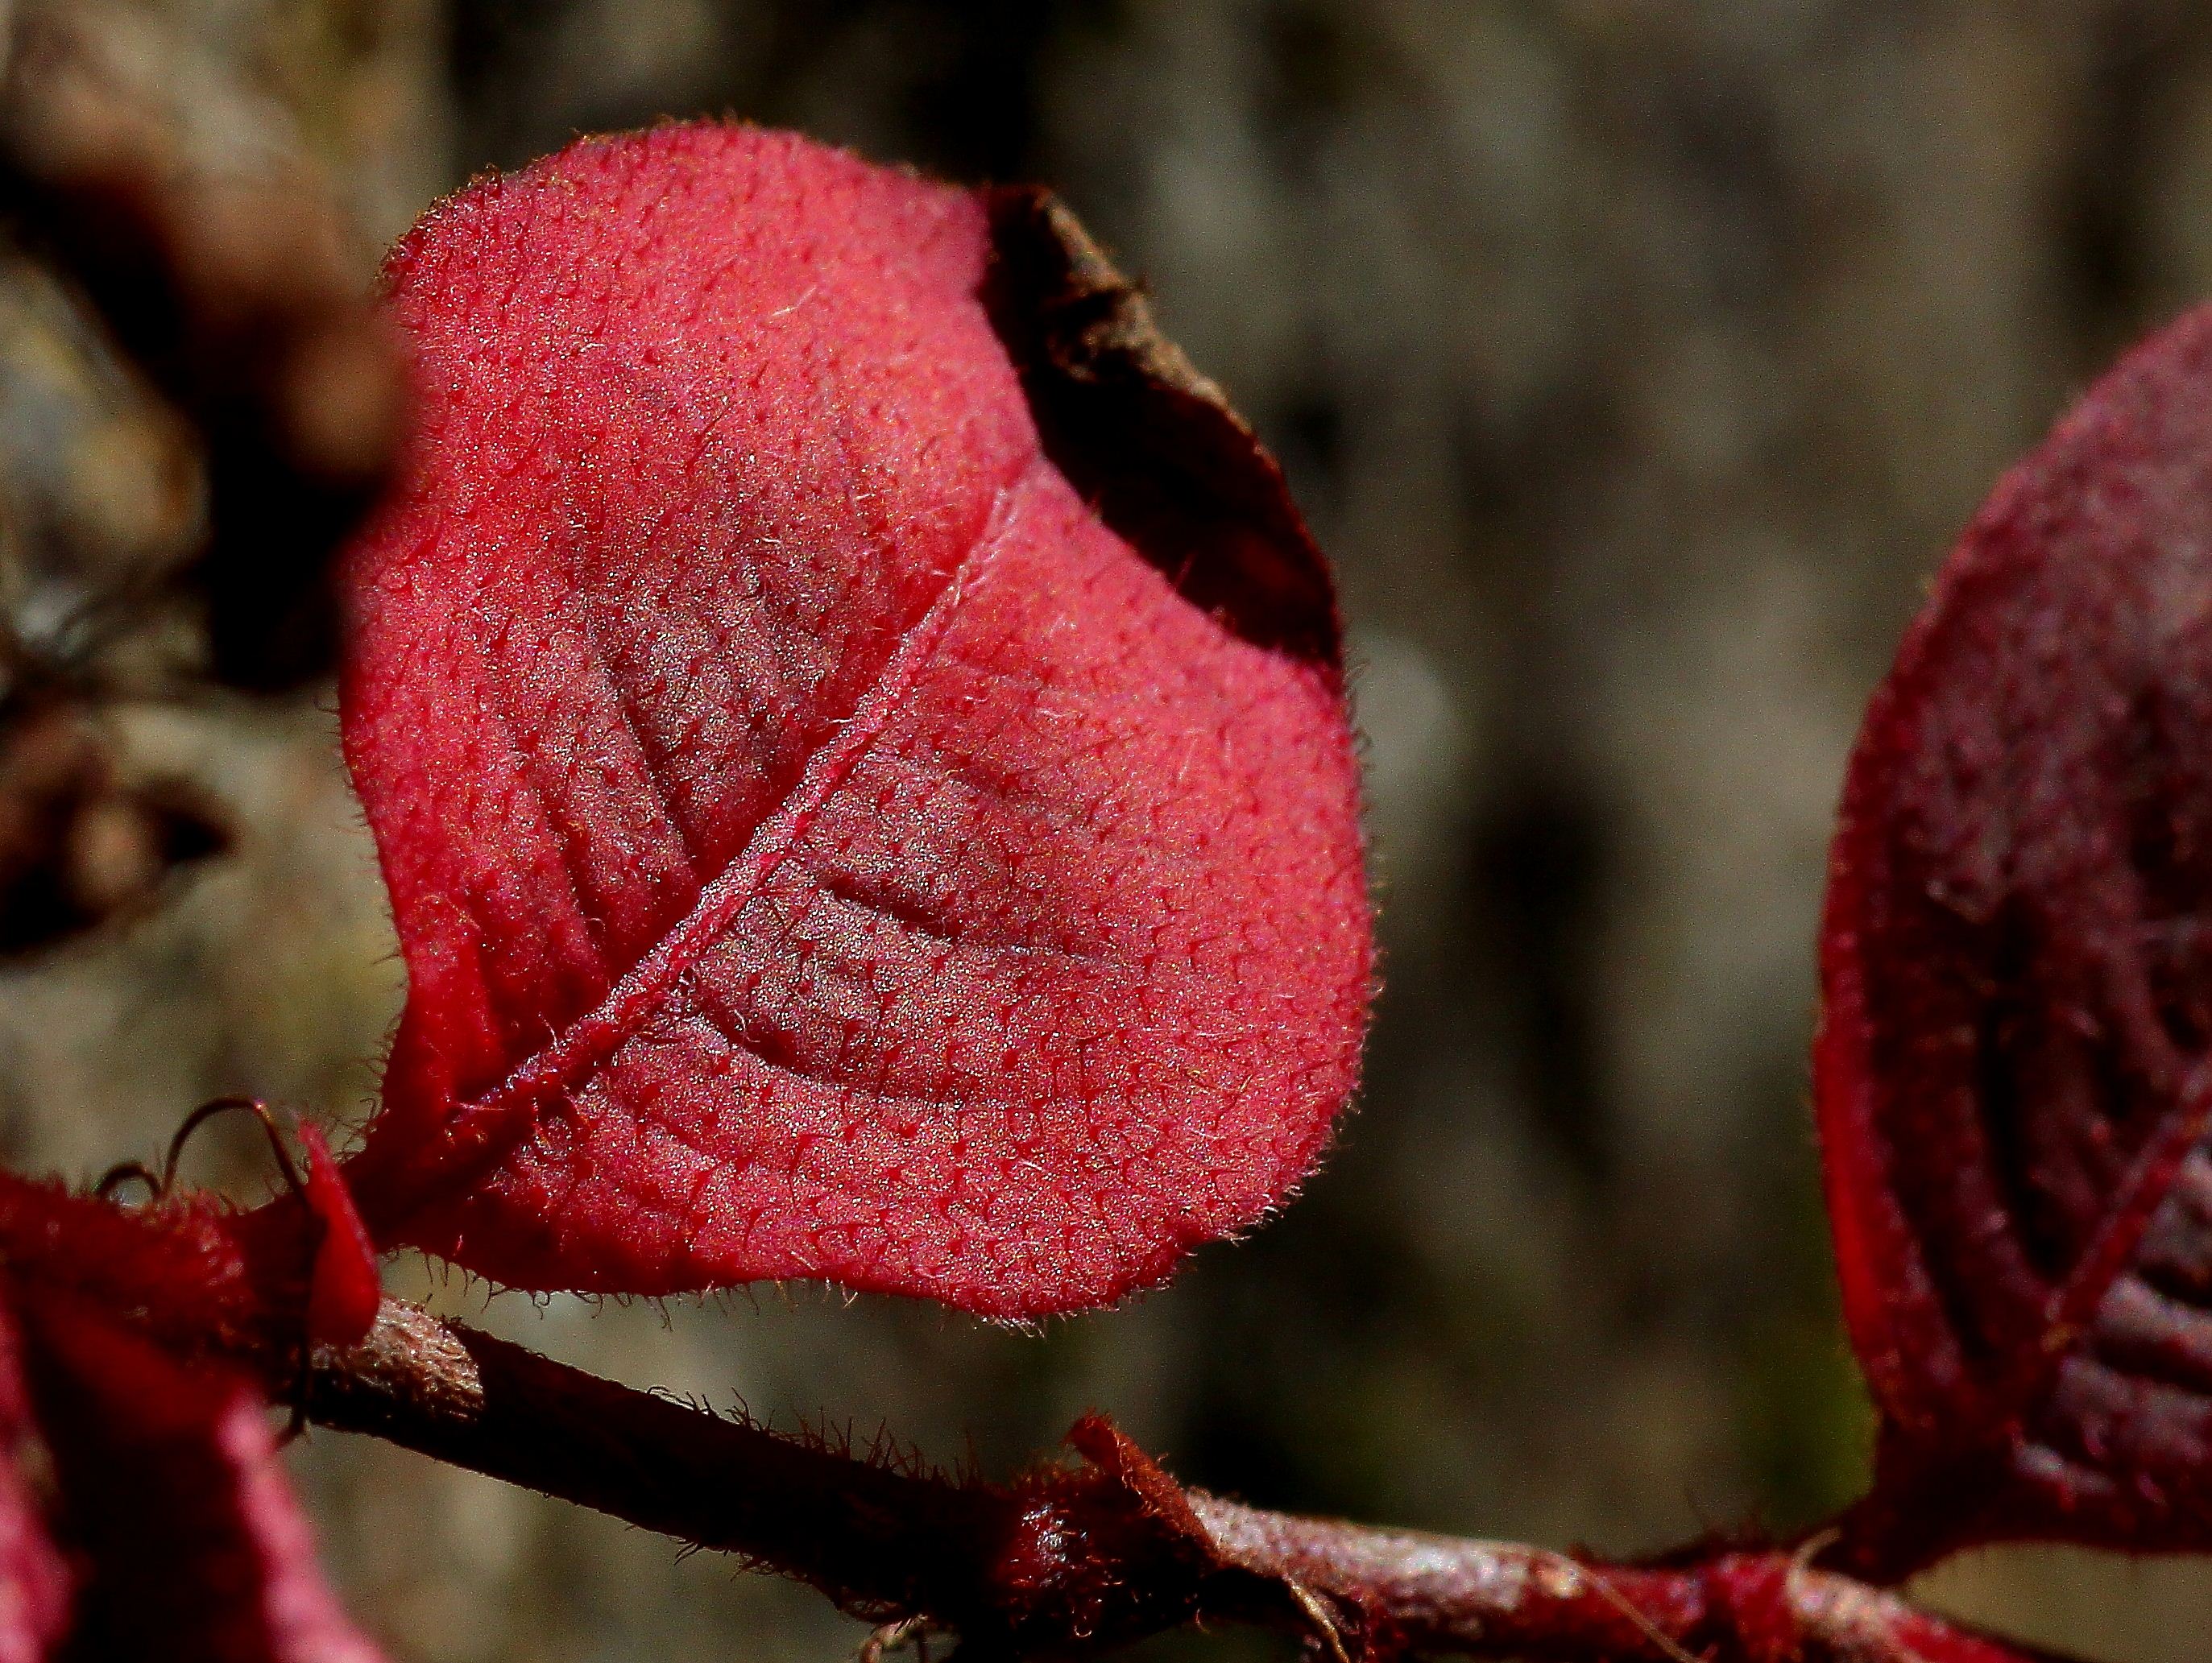
tree, nature, branch, blossom, plant, photography, fruit, berry, leaf, flower, petal, frost, food, red, produce, autumn, flora, season, flowers, close up, shrub, flores, bud, rose hip, macro photography, flowering plant, land plant